Sam Rayburn Library and Museum

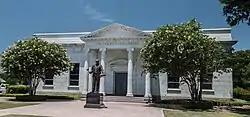
Sam Rayburn Library in 2018

The Sam Rayburn Library and Museum is a public research center, library, and museum at 800 West Sam Rayburn Drive in Bonham, Texas. It was built in 1957 as a working library and research center for Sam Rayburn (1882-1961), the influential United States Congressman who holds the record as the longest-serving Speaker of the United States House of Representatives. The building, designed by Roscoe DeWitt, is the most prominent example of Classical Revival architecture in Fannin County, expressly evoking the Classical architecture of Washington, DC. The library is now operated as part of the Dolph Briscoe Center for American History, part of the University of Texas at Austin.